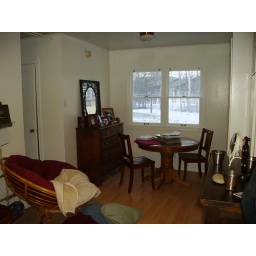
Dining room table and papasan. When not in the chair and a half, you can find Patches in the papasan.